David Hoeschel

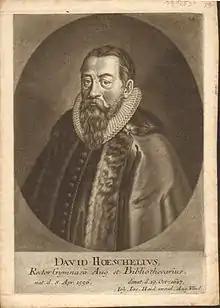
David Hoeschel, engraving by Johann Jakob Haid, c.1747.

He was a pupil of Hieronymus Wolf. While he was rector of the St. Anna Gymnasium in Augsburg, he founded in 1594 with Marcus Welser the press "Ad insigne pinus". Up to 1617 it produced about 70 works, among them being the "editio princeps" (i.e. first edition) of the "Bibliotheca" of Photius I of Constantinople.